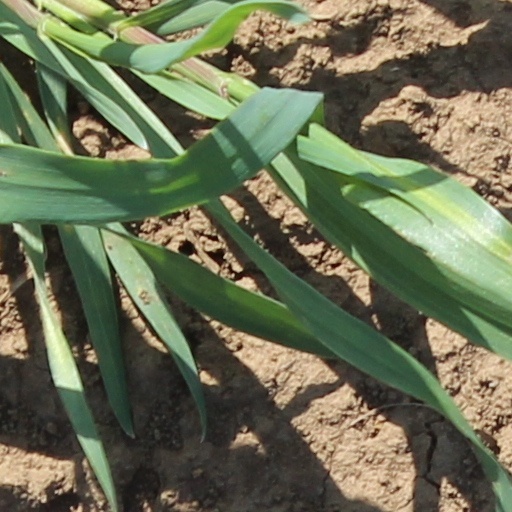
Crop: wheat